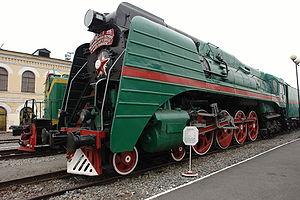
Les écrans pare-fumée, autrefois appelés écrans parafumées ou écrans para-fumée, sont des panneaux en tôle placés à l'avant des locomotives à vapeur afin de limiter le rabattement des fumées sur la cabine de conduite pour que le machiniste ne soit pas aveuglé, ainsi que sur les premières voitures voyageur.